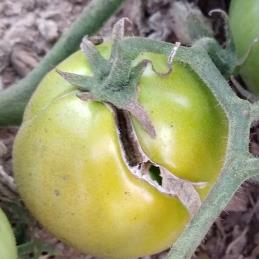
Crop: Tomato
Condition: excess-nitrogen-d